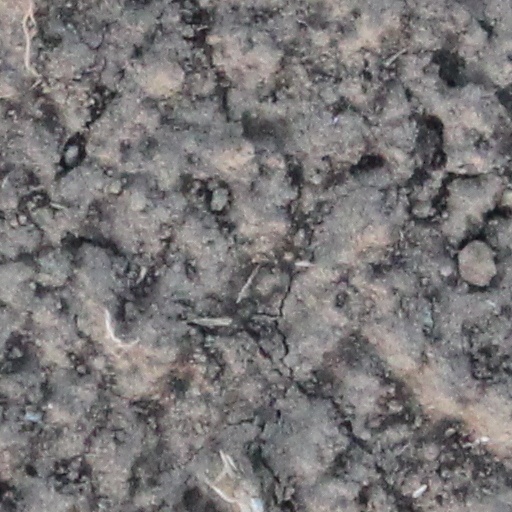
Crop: wheat